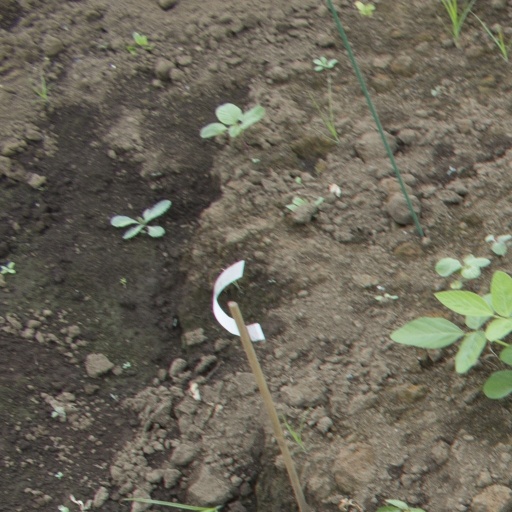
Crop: soybean